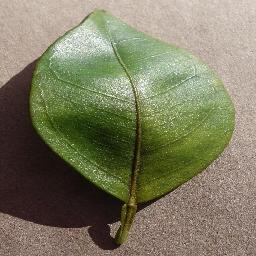
Label: Orange___Haunglongbing_(Citrus_greening)